Bench press

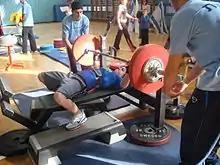
A female athlete performing a bench press at the IPA world championship 2007, in the "Bench Only" category

Variations of the bench press involve different groups of muscles, or involve the same muscles in different ways: